United NLF Groups

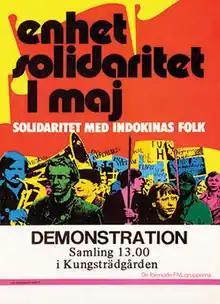
DFFG May Day poster from 1973. Slogan reads 'Unity - Solidarity - 1 May, Solidarity with the people of Indochina'.

In 1975 DFFG published "FNL i Sverige: Reportage om en folkrörelse under tio år" ('FNL in Sweden: Report on a people's movement during ten years') a detailed account of the history of the organization from its own perspective. The first major academic study on the DFFG was published in 1996, "Rebeller i takt med tiden: FNL-rörelsen och 60-talets politiska ritualer" by Lund University historian Kim Salomon. and reviews the DFFG from a rightwing standpoint. DFFG's highest decision-making body and lower-level leaders repeatedly rejected all suggestions that DFFG should work for socialism or communism. Despite this, has Salomon claimed that DFFG had a "Janus' face", showing a non-communist exterior, socialism h whilst internally being run by KFML for political purposes.